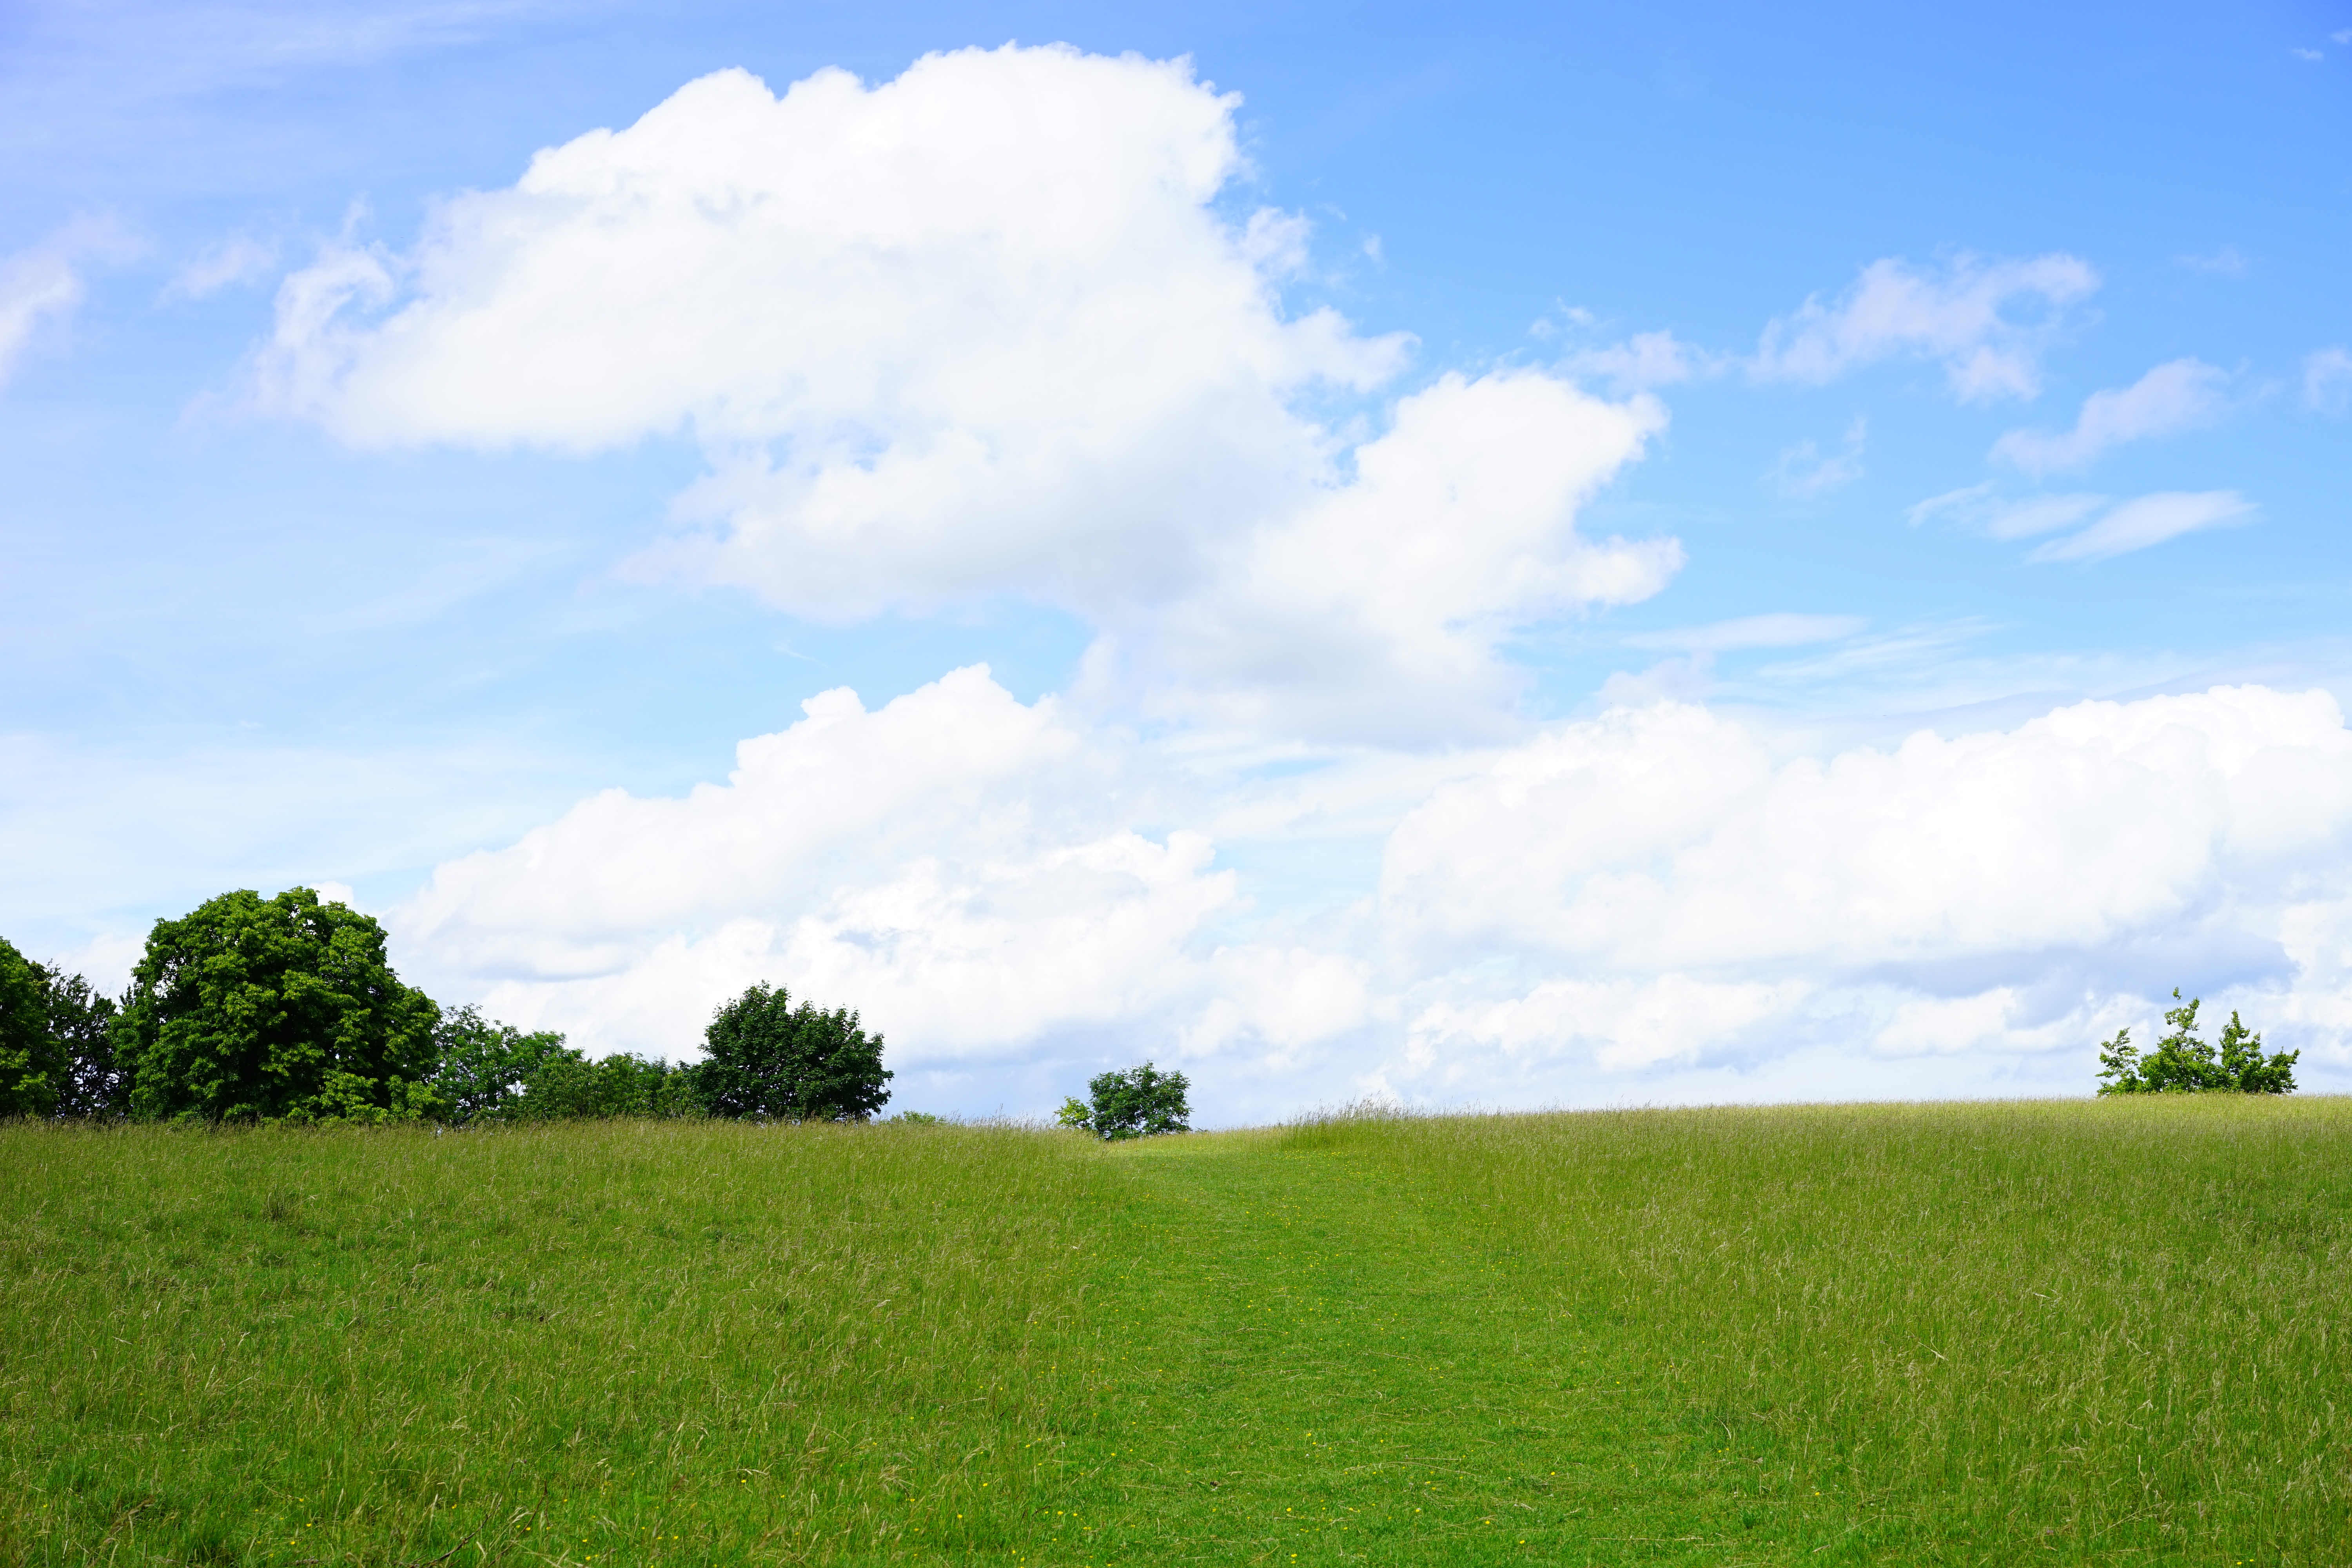
landscape, tree, nature, grass, horizon, cloud, sky, field, farm, lawn, meadow, prairie, hill, pasture, agriculture, plain, clouds, grassland, plateau, habitat, idyll, ecosystem, steppe, rural area, swabian alb, summer day, rand ecker maar, natural environment, geographical feature, grass family, land lot